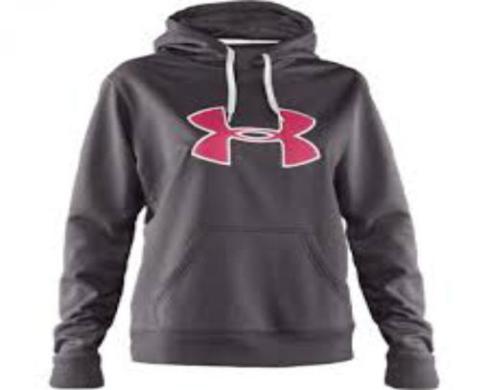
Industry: Clothes